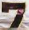
Number: 7